British bulldog (game)

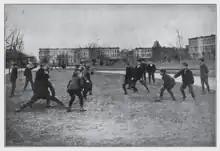
Schoolchildren playing a game of tag. Photo from 1909.

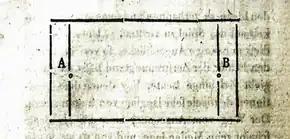
Fountain pen sketch from 1796 showing the oldest known match field drawing of the German game of Black Man ("Wer hat Angst vorm schwarzen Mann?") by J. C. F. GutsMuths, Schnepfenthal, Germany

Commonly, a player is caught by either being lifted off the ground by the bulldog or being tackled and held stationary, while the bulldog exclaims a phrase (e.g. "British Bulldog!" or "British Bulldog; one, two, three!"). If the runner can escape before the phrase is complete, or if they are able to continue moving (if being held stationary is required), then they are not considered to be caught.